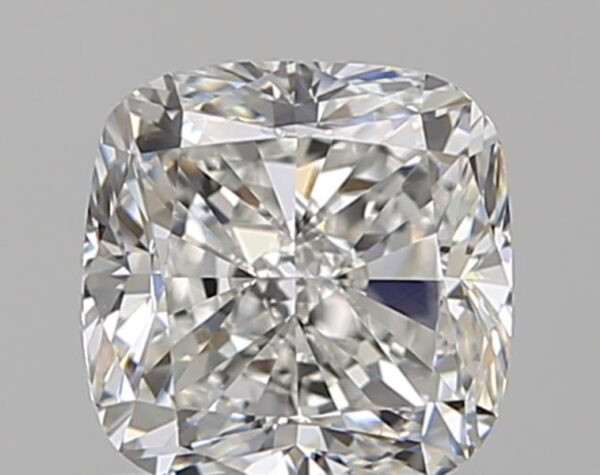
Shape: cushion
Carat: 1.2
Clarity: VS1
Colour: G
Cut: VG
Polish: EX
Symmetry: VG
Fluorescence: N
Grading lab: GIA
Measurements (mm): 5.8 x 5.78 x 4.12